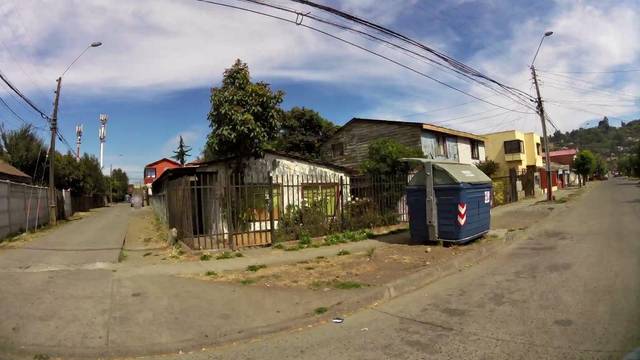
Region: Chile
Coordinates: -36.725, -73.124